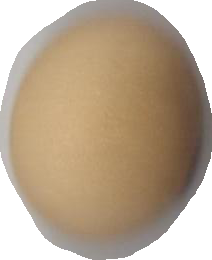
Variety: Anjasmoro